Gmelina leichhardtii

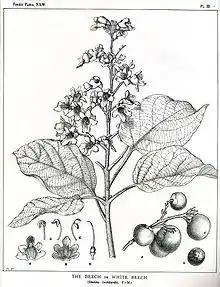
Illustration by Margaret Flockton from The Forest Flora of New South Wales.

Mature specimens of white beech reach tall, though exceptional individuals can reach tall, and live for centuries. The base of the largest trees exceeds two and a half metres in diameter, and the trunk is cylindrical with a flanged but not buttressed base. The flanging can extend up the bole. The bark varies from light to dark grey and has a scaled surface with vertical cracks marking sections of trunk. There can be burls. Considered by some to be a semi-deciduous species, losing part of the canopy in late spring. Green leaves are almost always found at the base of the tree, assisting with tree identification. Branchlets are thick, grey or brown and hairy, with easily visible leaf scars. The new shoots are densely covered in fine fur.